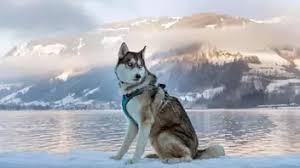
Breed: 232-n000083-Eskimo_dog